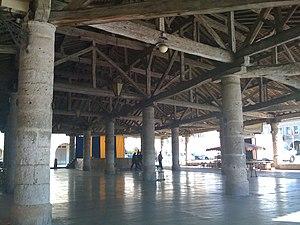
Halle de Mauvezin, Gers (charpente inscrite aux MH) This building is inscrit au titre des Monuments Historiques. It is indexed in the Base Mérimée, a database of architectural heritage maintained by the French Ministry of Culture,
Cet article recense les monuments historiques du Gers, en France.
Mauvezin est une commune française située dans le département du Gers, en région Occitanie.